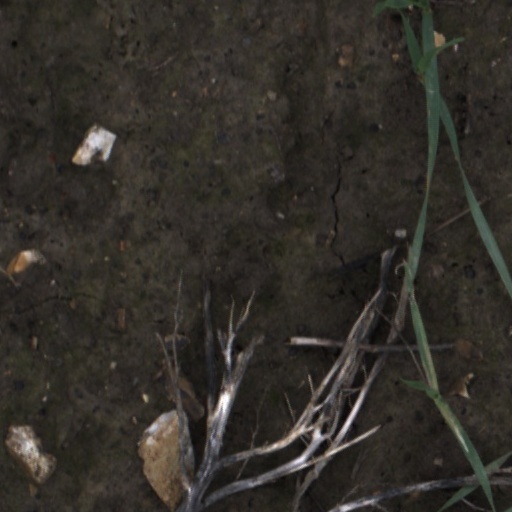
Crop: wheat